Fedorov Avtomat

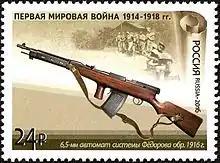
Russian stamp commemorating World War I, featuring the Fedorov Avtomat

In 1916, the Weapons Committee of the Russian Army decided to order no less than 25,000 Fedorov automatic rifles. In the summer of 1916, a company from the 189th Izmail Regiment was equipped with eight Fedorov Avtomats. Trained in tactics with the new weapon, they concluded that the Fedorov worked best as a crew-served weapon: the gunner armed with the Fedorov, and an ammo bearer armed with an Arisaka rifle. As both weapons used the same ammo and same 5-round stripper clips, this allowed for the greatest flexibility. It also allowed for the ammo bearer to fire defensively, while the gunner reloaded. It was also recommended that the primary mode of fire be in semi-automatic, as the Fedorov would rapidly overheat in full-automatic. After completing their training, the company was deployed to the Romanian front in early 1917. It was supposed to report back valuable combat experience with the new weapon, but this did not happen because the company disintegrated during the Kerensky offensive. About 10 other Avtomats were given to the Russian naval aviation; Grand Duke Alexander Mikhailovich of Russia telegraphed back that his pilots found it more suitable than the Chauchat in light aircraft.